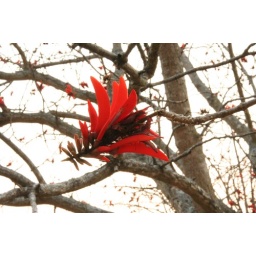
Spring flowers outside my window in South Africa.